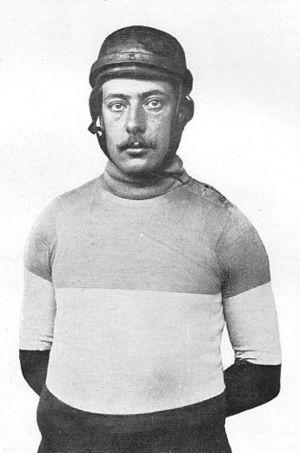
Georges Parent, né le 15 septembre 1885 à Tresserve et mort le 22 octobre 1918 à Saint-Germain-en-Laye, est un coureur cycliste français spécialiste du demi-fond.
Les Championnats du monde de cyclisme sur piste 1909 ont eu lieu du 14 au 23 août à Ordrup dans la banlieue de Copenhague, au Danemark.